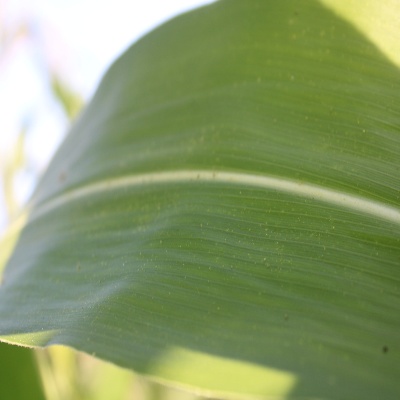
Crop: Maize
Condition: healthy